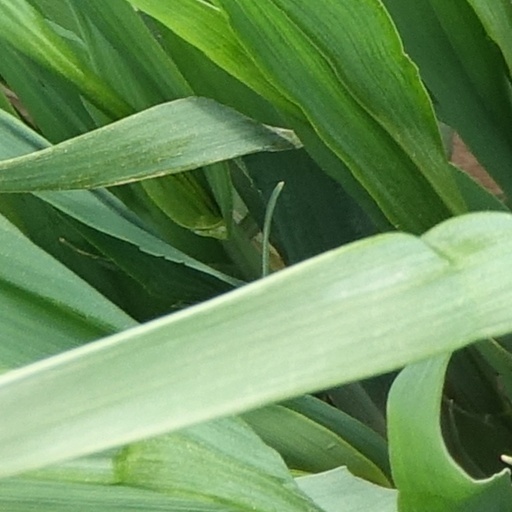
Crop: wheat